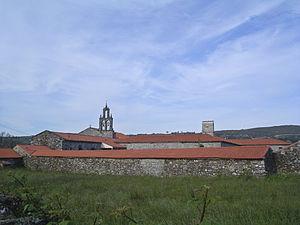
La serra do Candán est une chaîne de montagnes de Galice qui s'étend le long des communes de Forcarei, Lalín, Silleda, Beariz et O Irixo dans la province de Pontevedra en Espagne. Elle est située dans la dorsale galicienne et c'est là que prennent leur source les rivières Lérez, Umia et plusieurs affluents de la Deza. Il s'agit d'une zone spéciale de conservation.